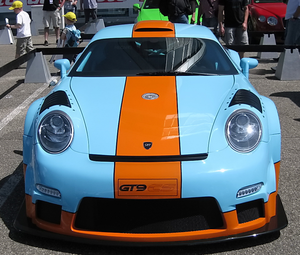
La 9ff GT9 est une voiture de sport construite par 9ff sur une base de Porsche 911 GT3 R. Elle est capable d'atteindre une vitesse maximum de 408 km/h.